Caryophyllaceae

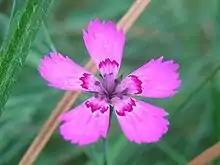
The "maiden pink", "Dianthus deltoides", belongs to the core group of Silenoideae.

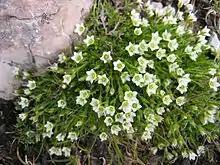
"Minuartia gerardii" belongs to a clade traditionally included in the Alsinoideae.

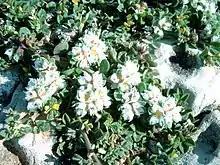
"Paronychia argentea" from the primitive Paronychioideae assemblage

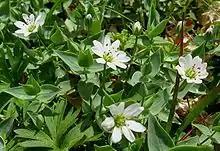
"Stellaria ruscifolia" is traditionally placed in the Alsinoideae, but may not be a close relative of "Minuartia".

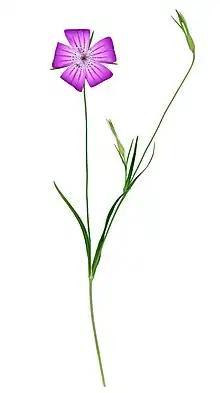

Currently, Amaranthaceae and Caryophyllaceae are sister groups and considered closely related.